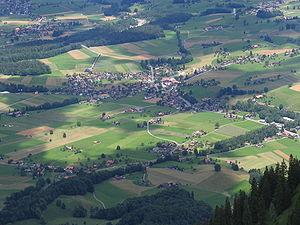
Blumenstein est une commune suisse du canton de Berne, située dans l'arrondissement administratif de Thoune.